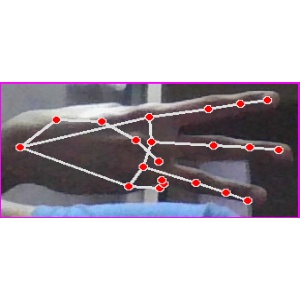
अक्षर: भ